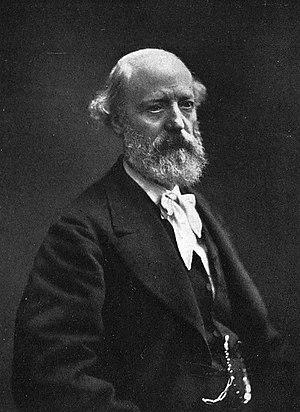
Le château-observatoire Abbadia est de style néogothique, situé sur la commune d'Hendaye, dans la province du Labourd. Construit par Eugène Viollet-le-Duc et Edmond Duthoit sur une commande d'Antoine d'Abbadie, il est classé comme monument historique et Maison des illustres. Les riches collections scientifiques, d'archives et de mobiliers sont d'origine et représentent un considérable patrimoine culturel représentatif du XIXᵉ siècle.
La collégiale Notre-Dame est l'église de Montréal en Bourgogne, construite au XIIᵉ siècle par les Anséric, seigneurs de Montréal.
Eugène Viollet-le-Duc, né le 27 janvier 1814 à Paris et mort le 17 septembre 1879 à Lausanne, est l'un des architectes français les plus célèbres du XIXᵉ siècle, connu auprès du grand public pour ses restaurations de constructions médiévales, édifices religieux et châteaux.